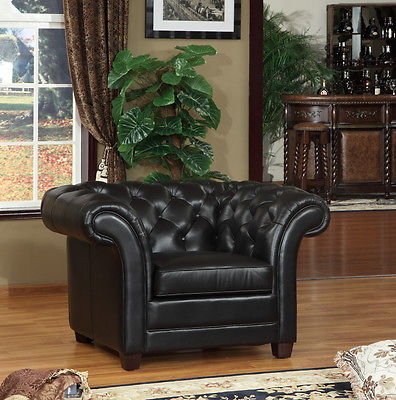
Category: sofa